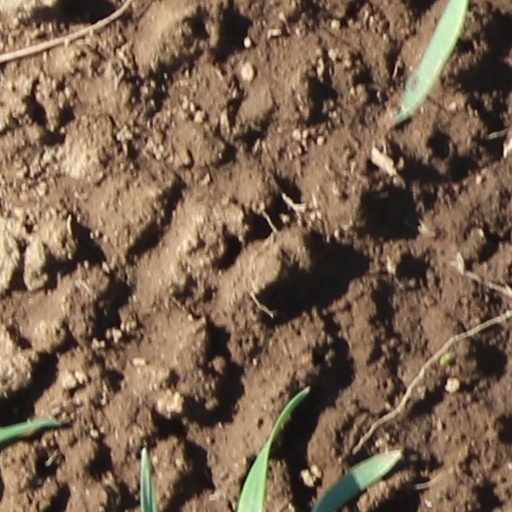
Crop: wheat